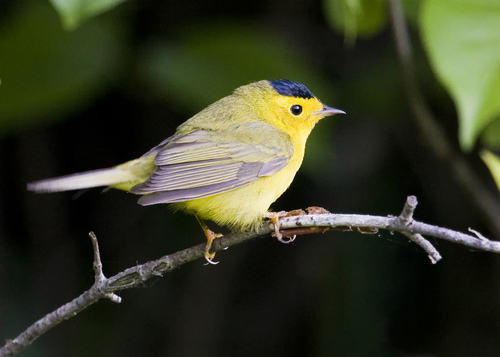
a small yellow bird with a blue crown and a small pointed bill.
this bird is yellow and black in color with a small black beak and yellow eye rings.
this bird is grey except for yellow feathers on the sides and head and a black crown, with a very sharp and narrow beak.
this is a small yellow bird with a grey wing and a black crown.
the bird has a blue crown and a yellow breast and belly.
a small bird with a black crown with a yellow nape and throat.
this bird is yellow with grey and has a very short beak.
a small bird with a yellow body and a black crown and eyes, with gray wings edged in pale yellow.
a small bird with a yellow breast and belly, black crown and the bill is short and pointed
this is a mostly yellow bird with black and white wings and a black mark on its crown.
Species: Wilson Warbler